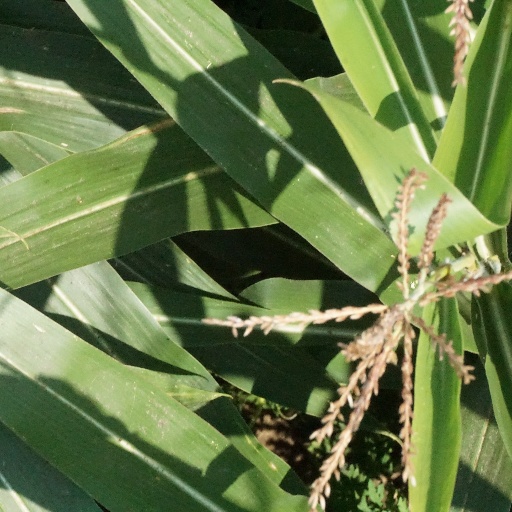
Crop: maize; corn